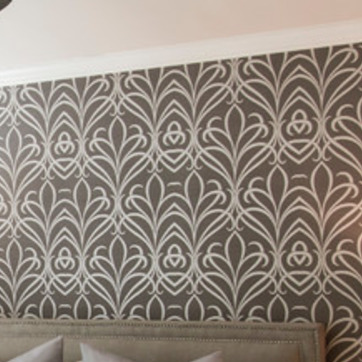
Material: wallpaper